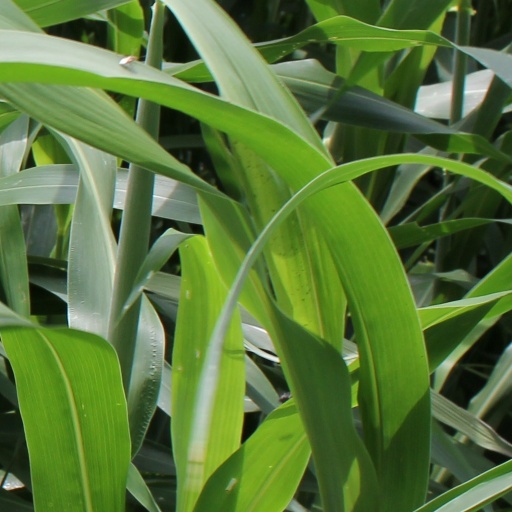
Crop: sorghum